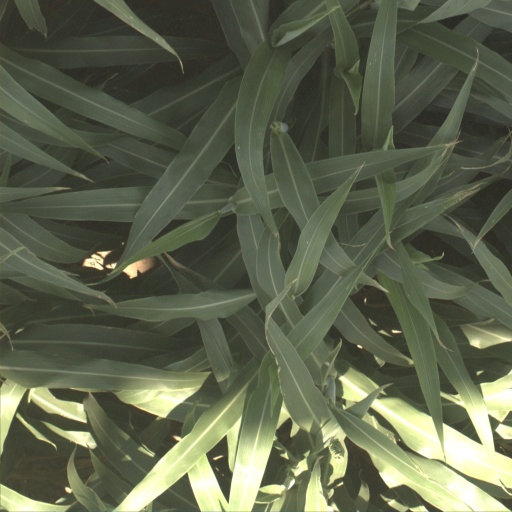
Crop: sorghum